Angelus

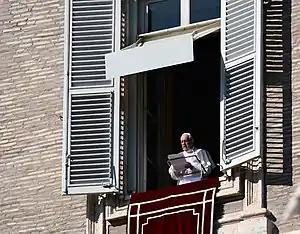
Pope Francis during the Angelus Address in Vatican City, 2018.

In Vatican City since Pope John XXIII, the Pope delivers an address in Italian every Sunday at noon (except Easter Sunday which the address is given on Easter Monday instead). Pope John XXIII spoke of the Angelus "as a summary of 'the Christian epic' in three books: the divine invitation and initiative; the human response of obedience, "fiat"; and the result of this obedience, the Word made flesh."